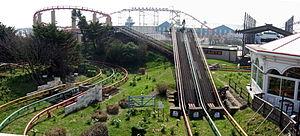
Steeplechase est le seul exemplaire de montagnes russes steeplechase racing restant au monde. Il est installé dans le parc Pleasure Beach, Blackpool, situé à Blackpool, dans le Lancashire, au Royaume-Uni.
Ocean Park Hong Kong
Pleasure Beach, Blackpool est un parc d'attractions situé comme son nom l'indique à Blackpool dans le Lancashire, en Angleterre.